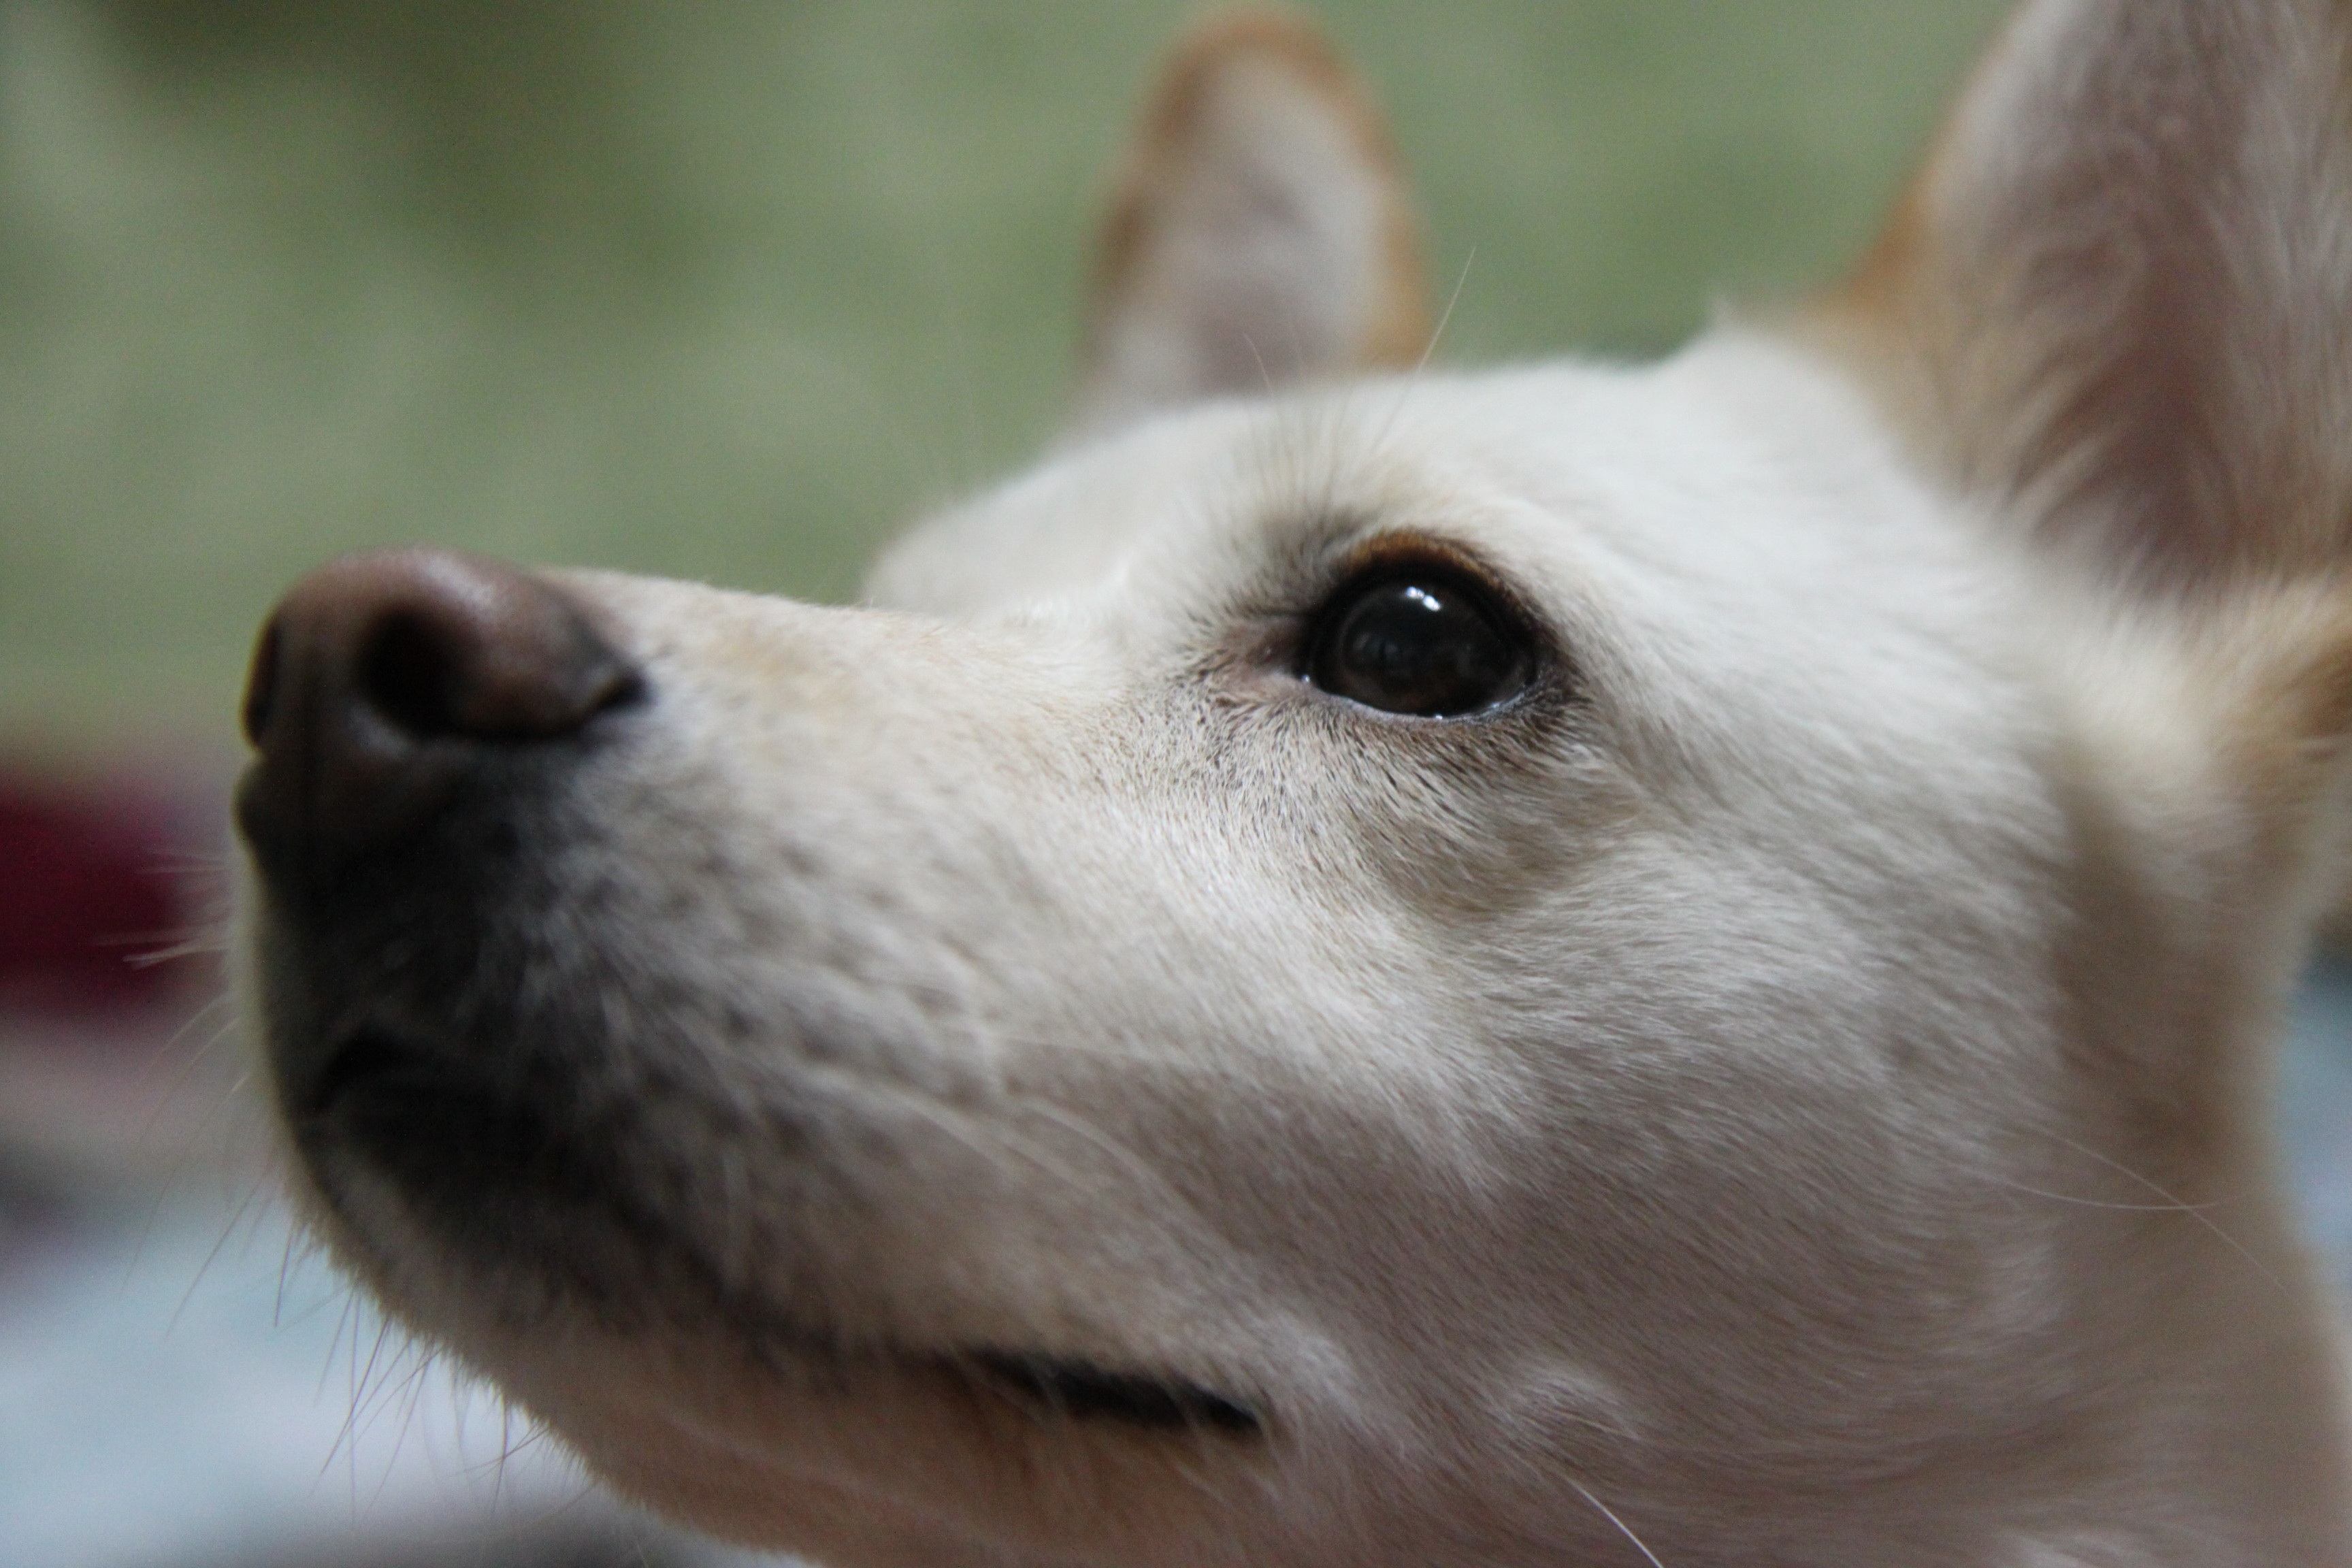
snow, puppy, dog, animal, mammal, close up, nose, snout, vertebrate, dog breed, ko, white shepherd, korean jindo dog, dog like mammal, dog breed group, berger blanc suisse